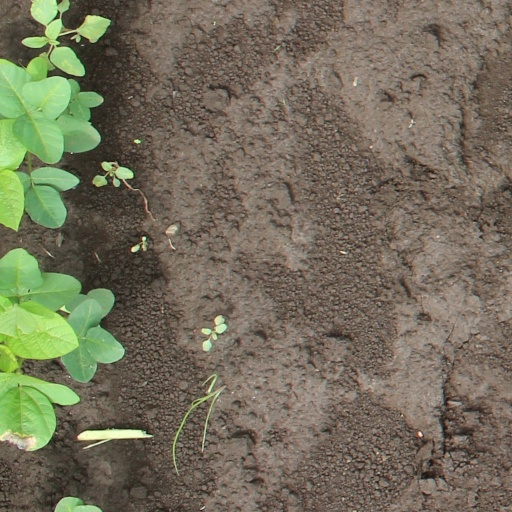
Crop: soybean